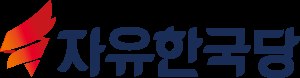
Frihedspartiet Korea
Partiets logo
"Frihedspartiet Korea er et konservativt politisk parti i Sydkorea. Partiet blev stiftet som Det store nationalparti den 21. november 1997, og skiftede navn den 13. februar 2012 til Saenuri-partiet. Det koreanske saenuri betyder ""ny verden"". Partiet skiftede navn til Frihedspartiet Korea den 13. februar 2017 '.